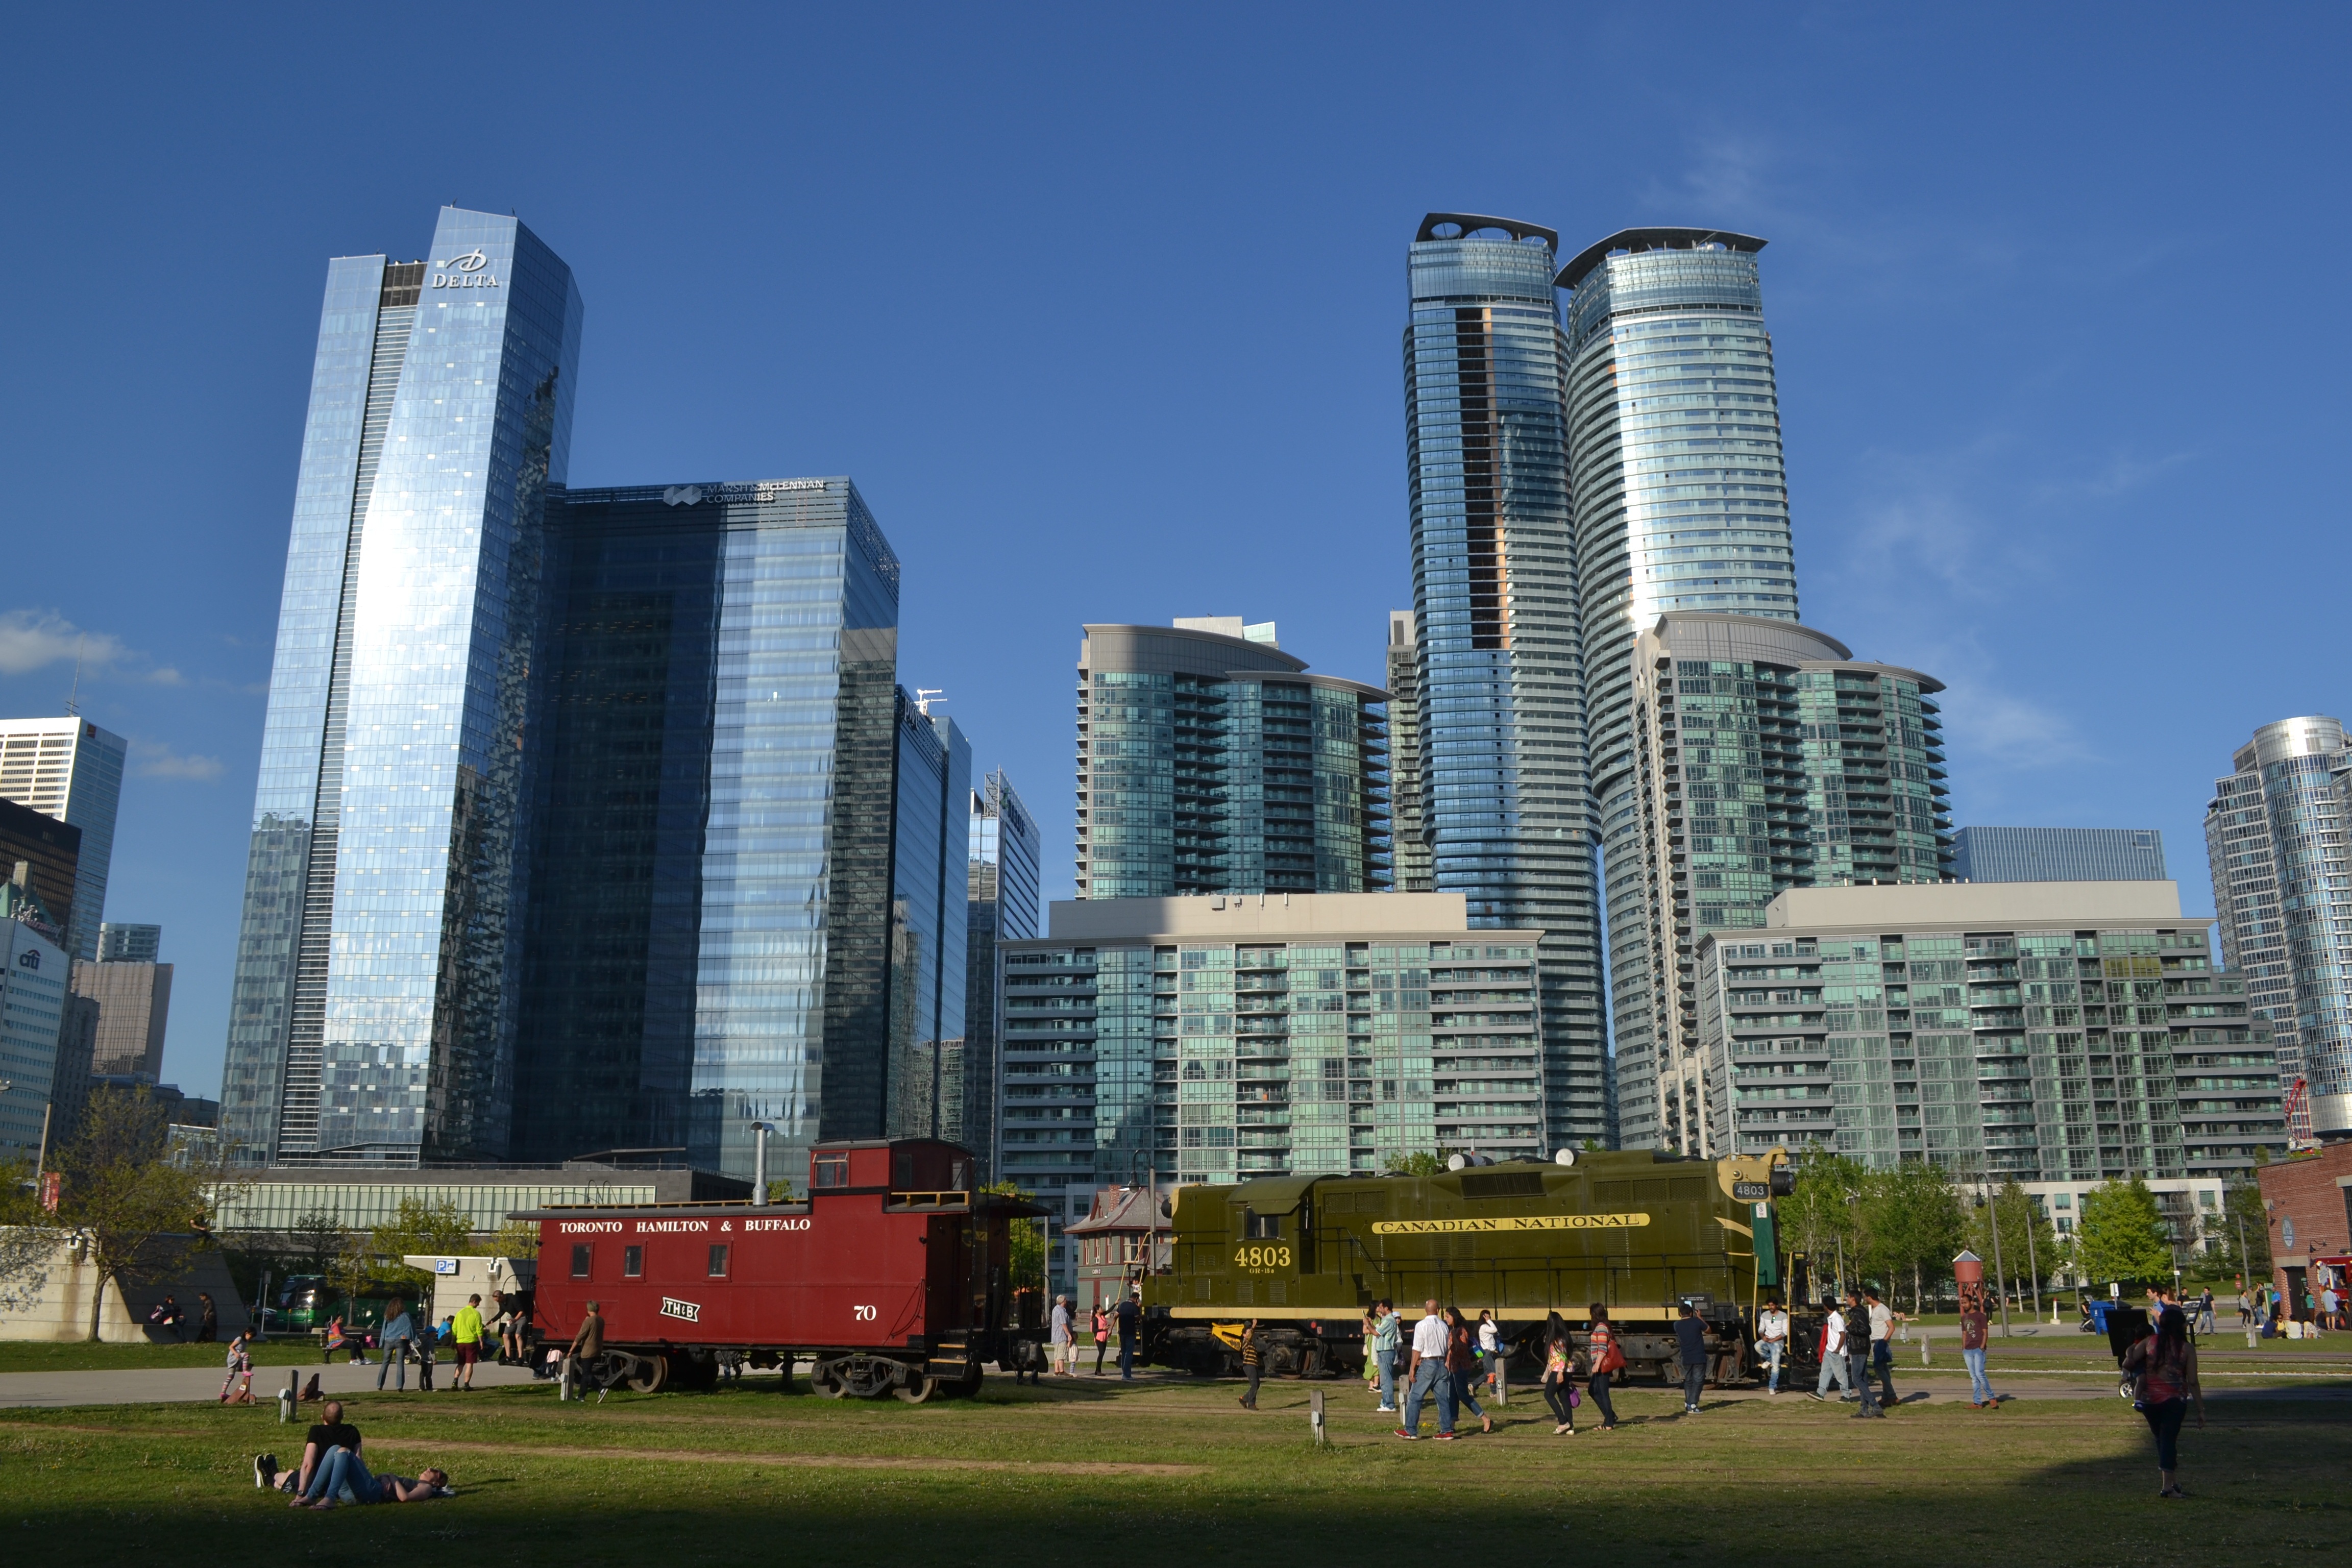
architecture, sky, skyline, city, skyscraper, cityscape, downtown, tower, landmark, tower block, canada, canadian, tall, toronto, metropolis, urban area, residential area, geographical feature, human settlement, atmosphere of earth, metropolitan area